Dhamayatra of Lumpatao River Basin

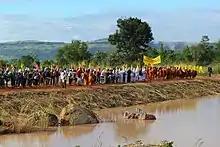
Group of Dhamayatra of Lampatao River Basin preparing the caravan

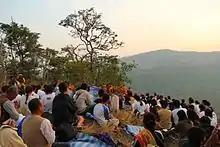
Dhamayatra group meditating on the mountain during the sunset

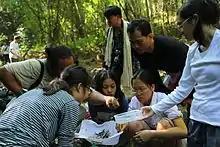
Water checking activities in Dhamayatra of Lampata River Basin

A core team consists of monks from Wat Pa Sukato who are led by Luang Pho Kam Khean and Pra Paisan Visalo and the group also includes people from the province.